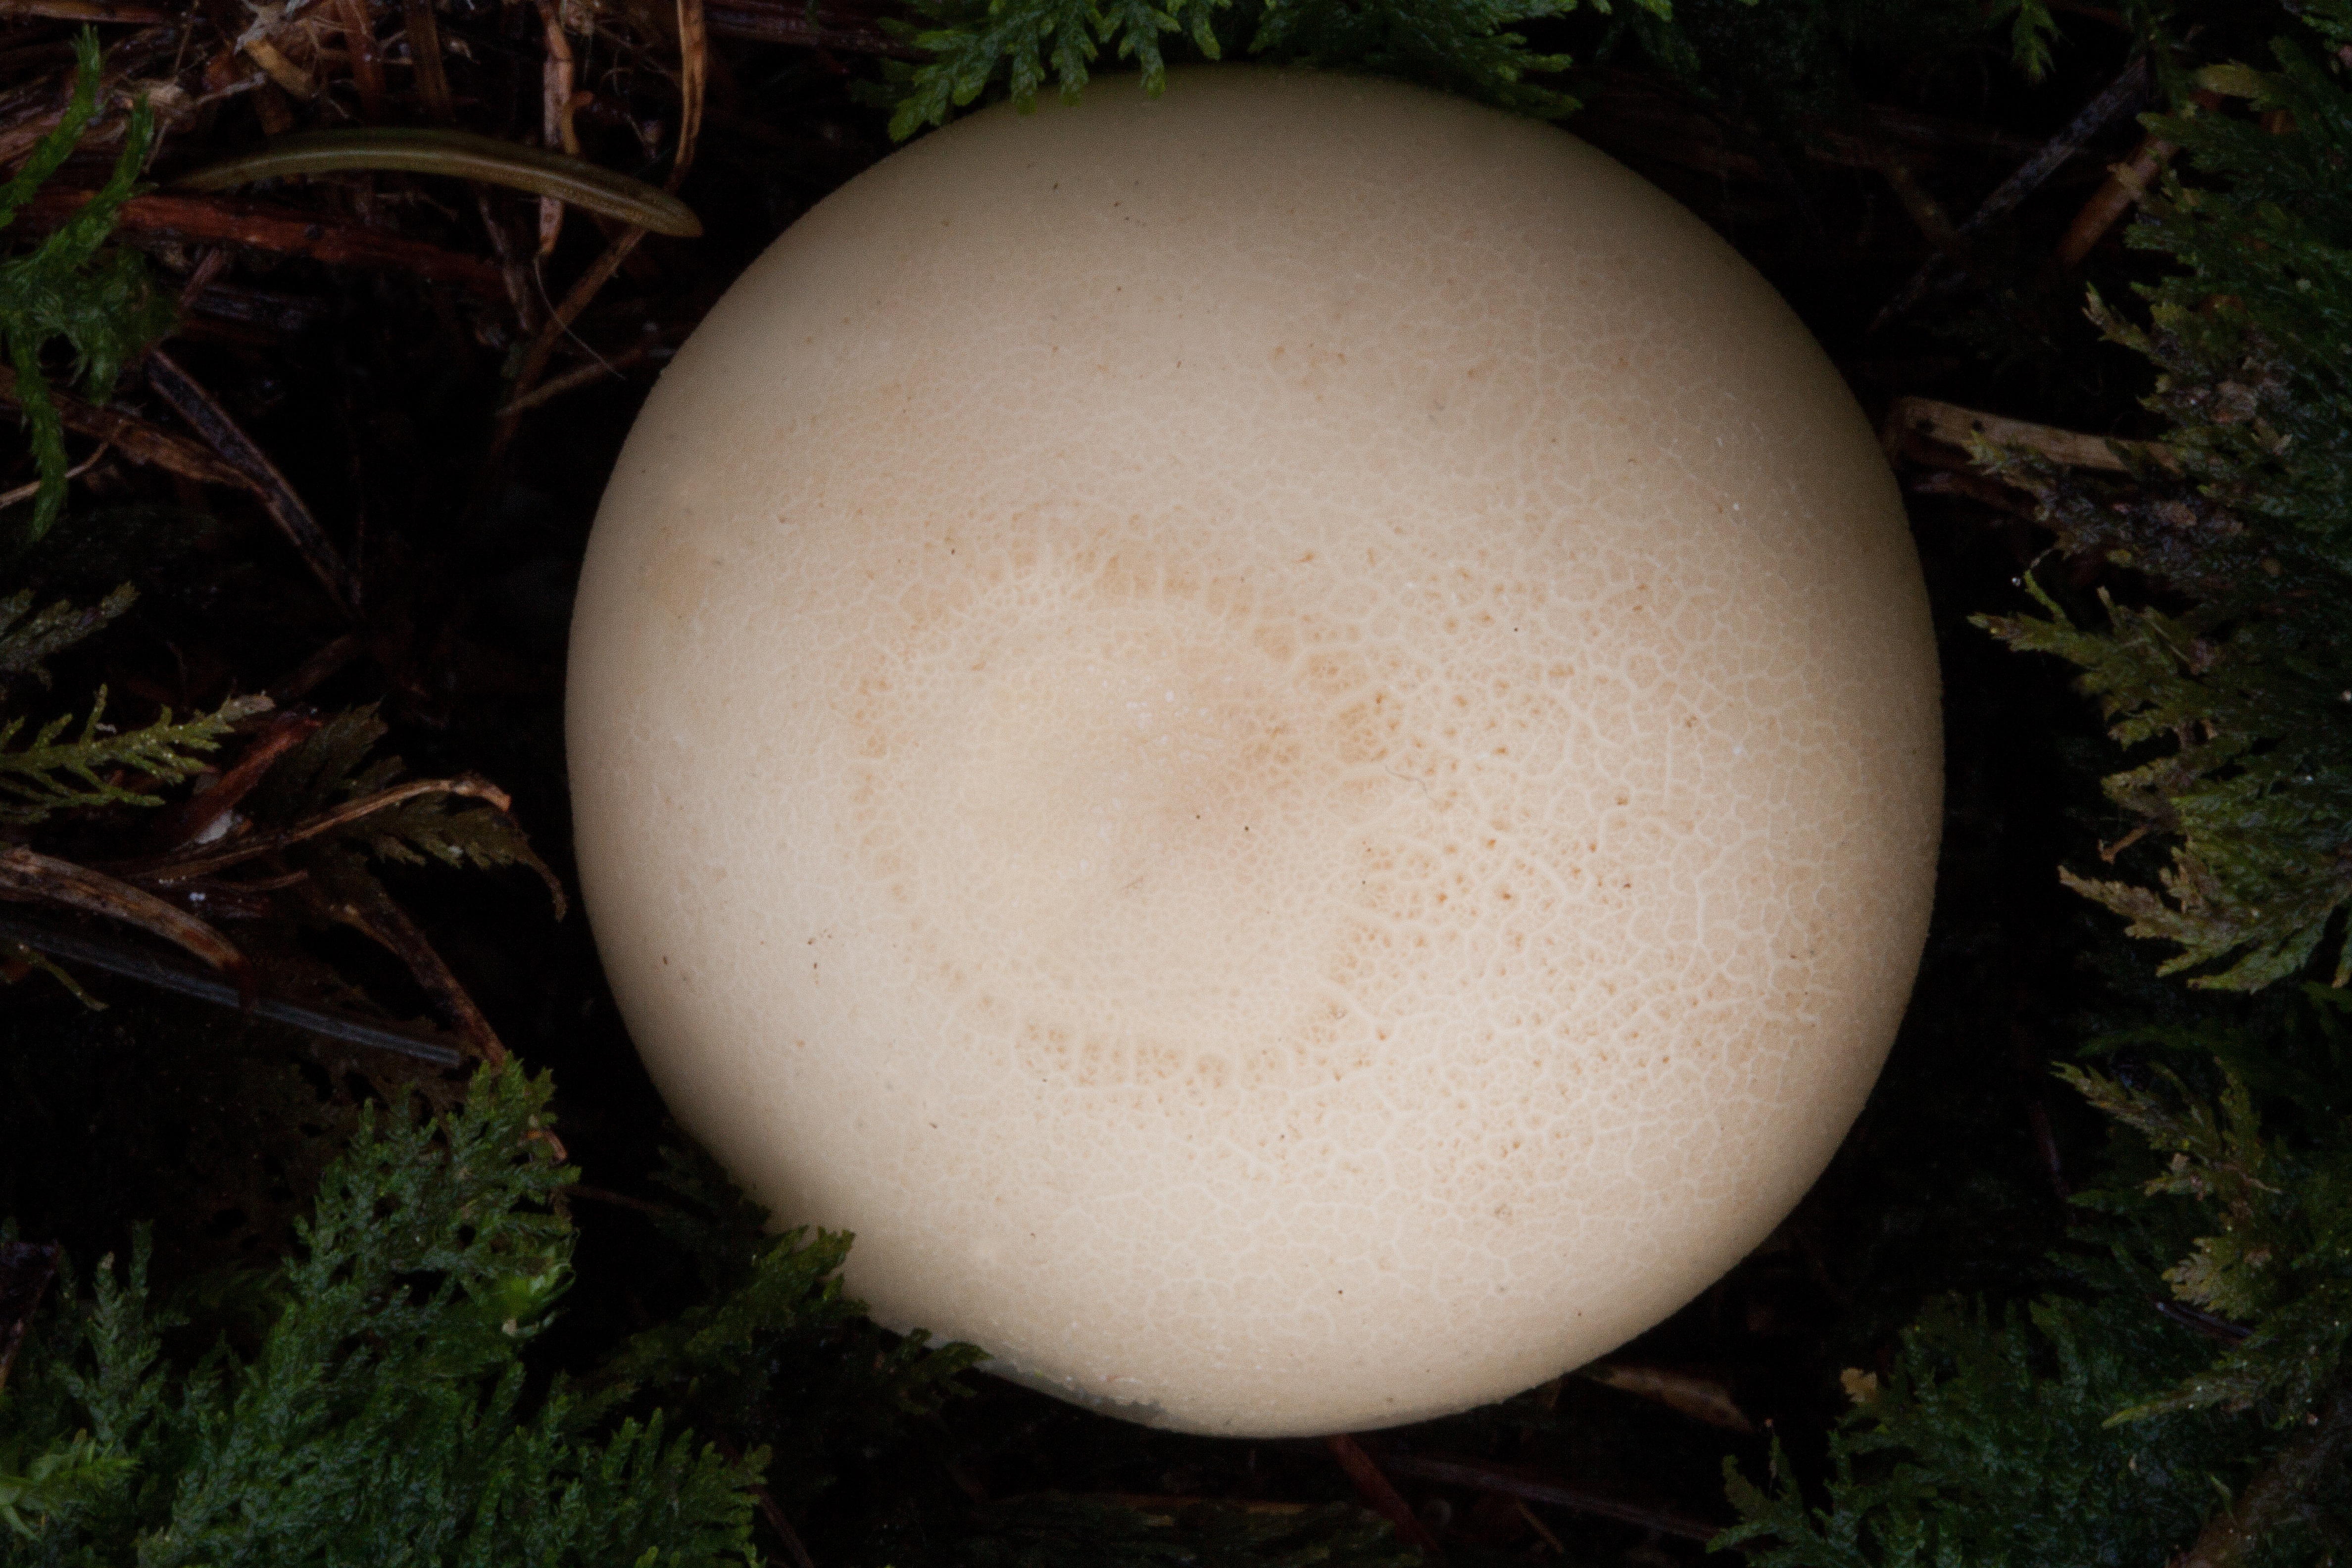
nature, macro, autumn, soil, botany, mushroom, flora, egg, from above, fungus, bolete, fungal species, fruiting bodies, agaricus, macro photography, globose, bovist, mushroom dust, oyster mushroom, edible mushroom, medicinal mushroom, agaricomycetes, agaricaceae, champignon mushroom, penny bun, pleurotus eryngii, pear umbrinum, weisslig